Howard Burdick

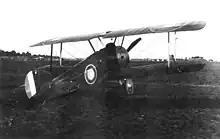
USAS Sopwith Camel.

For skill and gallantry. On 25 October, while on an offensive patrol, this officer attacked a formation of five Fokker biplanes over the forest of Mormal and succeeded in shooting down one in flames. On another occasion he dived on an enemy two-seater but was in turn attacked by two Fokkers, one of which he succeeded in shooting down in flames. Later he attacked three enemy aircraft who were attacking one of our machines and shot down one which dived straight into the ground and crashed. This officer has now destroyed five EA (three in flames) and has at all times displayed the greatest gallantry, skill and disregard of danger.